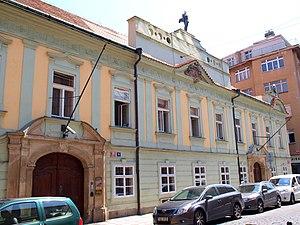
Le palais Deym est un des premiers bâtiments classiques édifiés dans la Nouvelle Ville de Prague, dans le quartier du palais Dietrichstein, siège de la nonciature apostolique de Prague. C'est un monument culturel de la République tchèque.